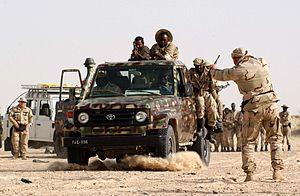
Les Forces armées maliennes sont responsables de la défense de l'intégrité territoriale et de la souveraineté du Mali.